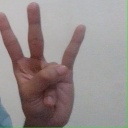
अक्षर: क्ष